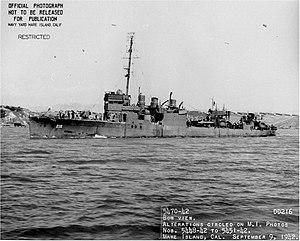
L'USS John D. Edwards (DD-216) est un destroyer de classe Clemson mis en service dans l'United States Navy au début des années 1920.